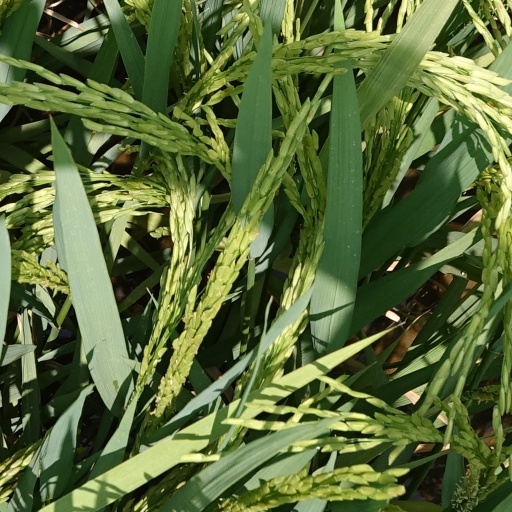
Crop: rice